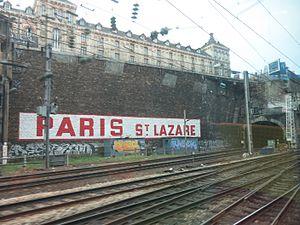
Le lycée Chaptal surplombant les voies de la gare Saint-Lazare à Paris
Le tunnel des Batignolles est un tunnel ferroviaire, situé à Paris dans le 17ᵉ arrondissement. Situé sur les voies de Paris-Saint-Lazare dans le quartier des Batignolles, il est long de 321 mètres.